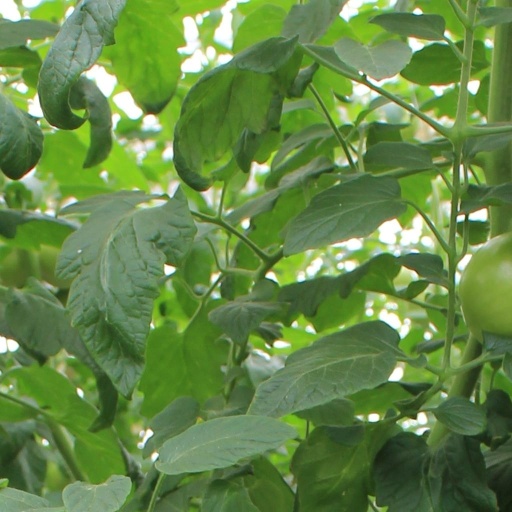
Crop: tomato